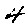
Label: 4